Andrei Oțetea

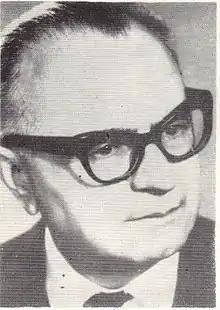
Andrei Oțetea

Andrei Oțetea (–March 21, 1977) was an Austro-Hungarian-born Romanian historian.